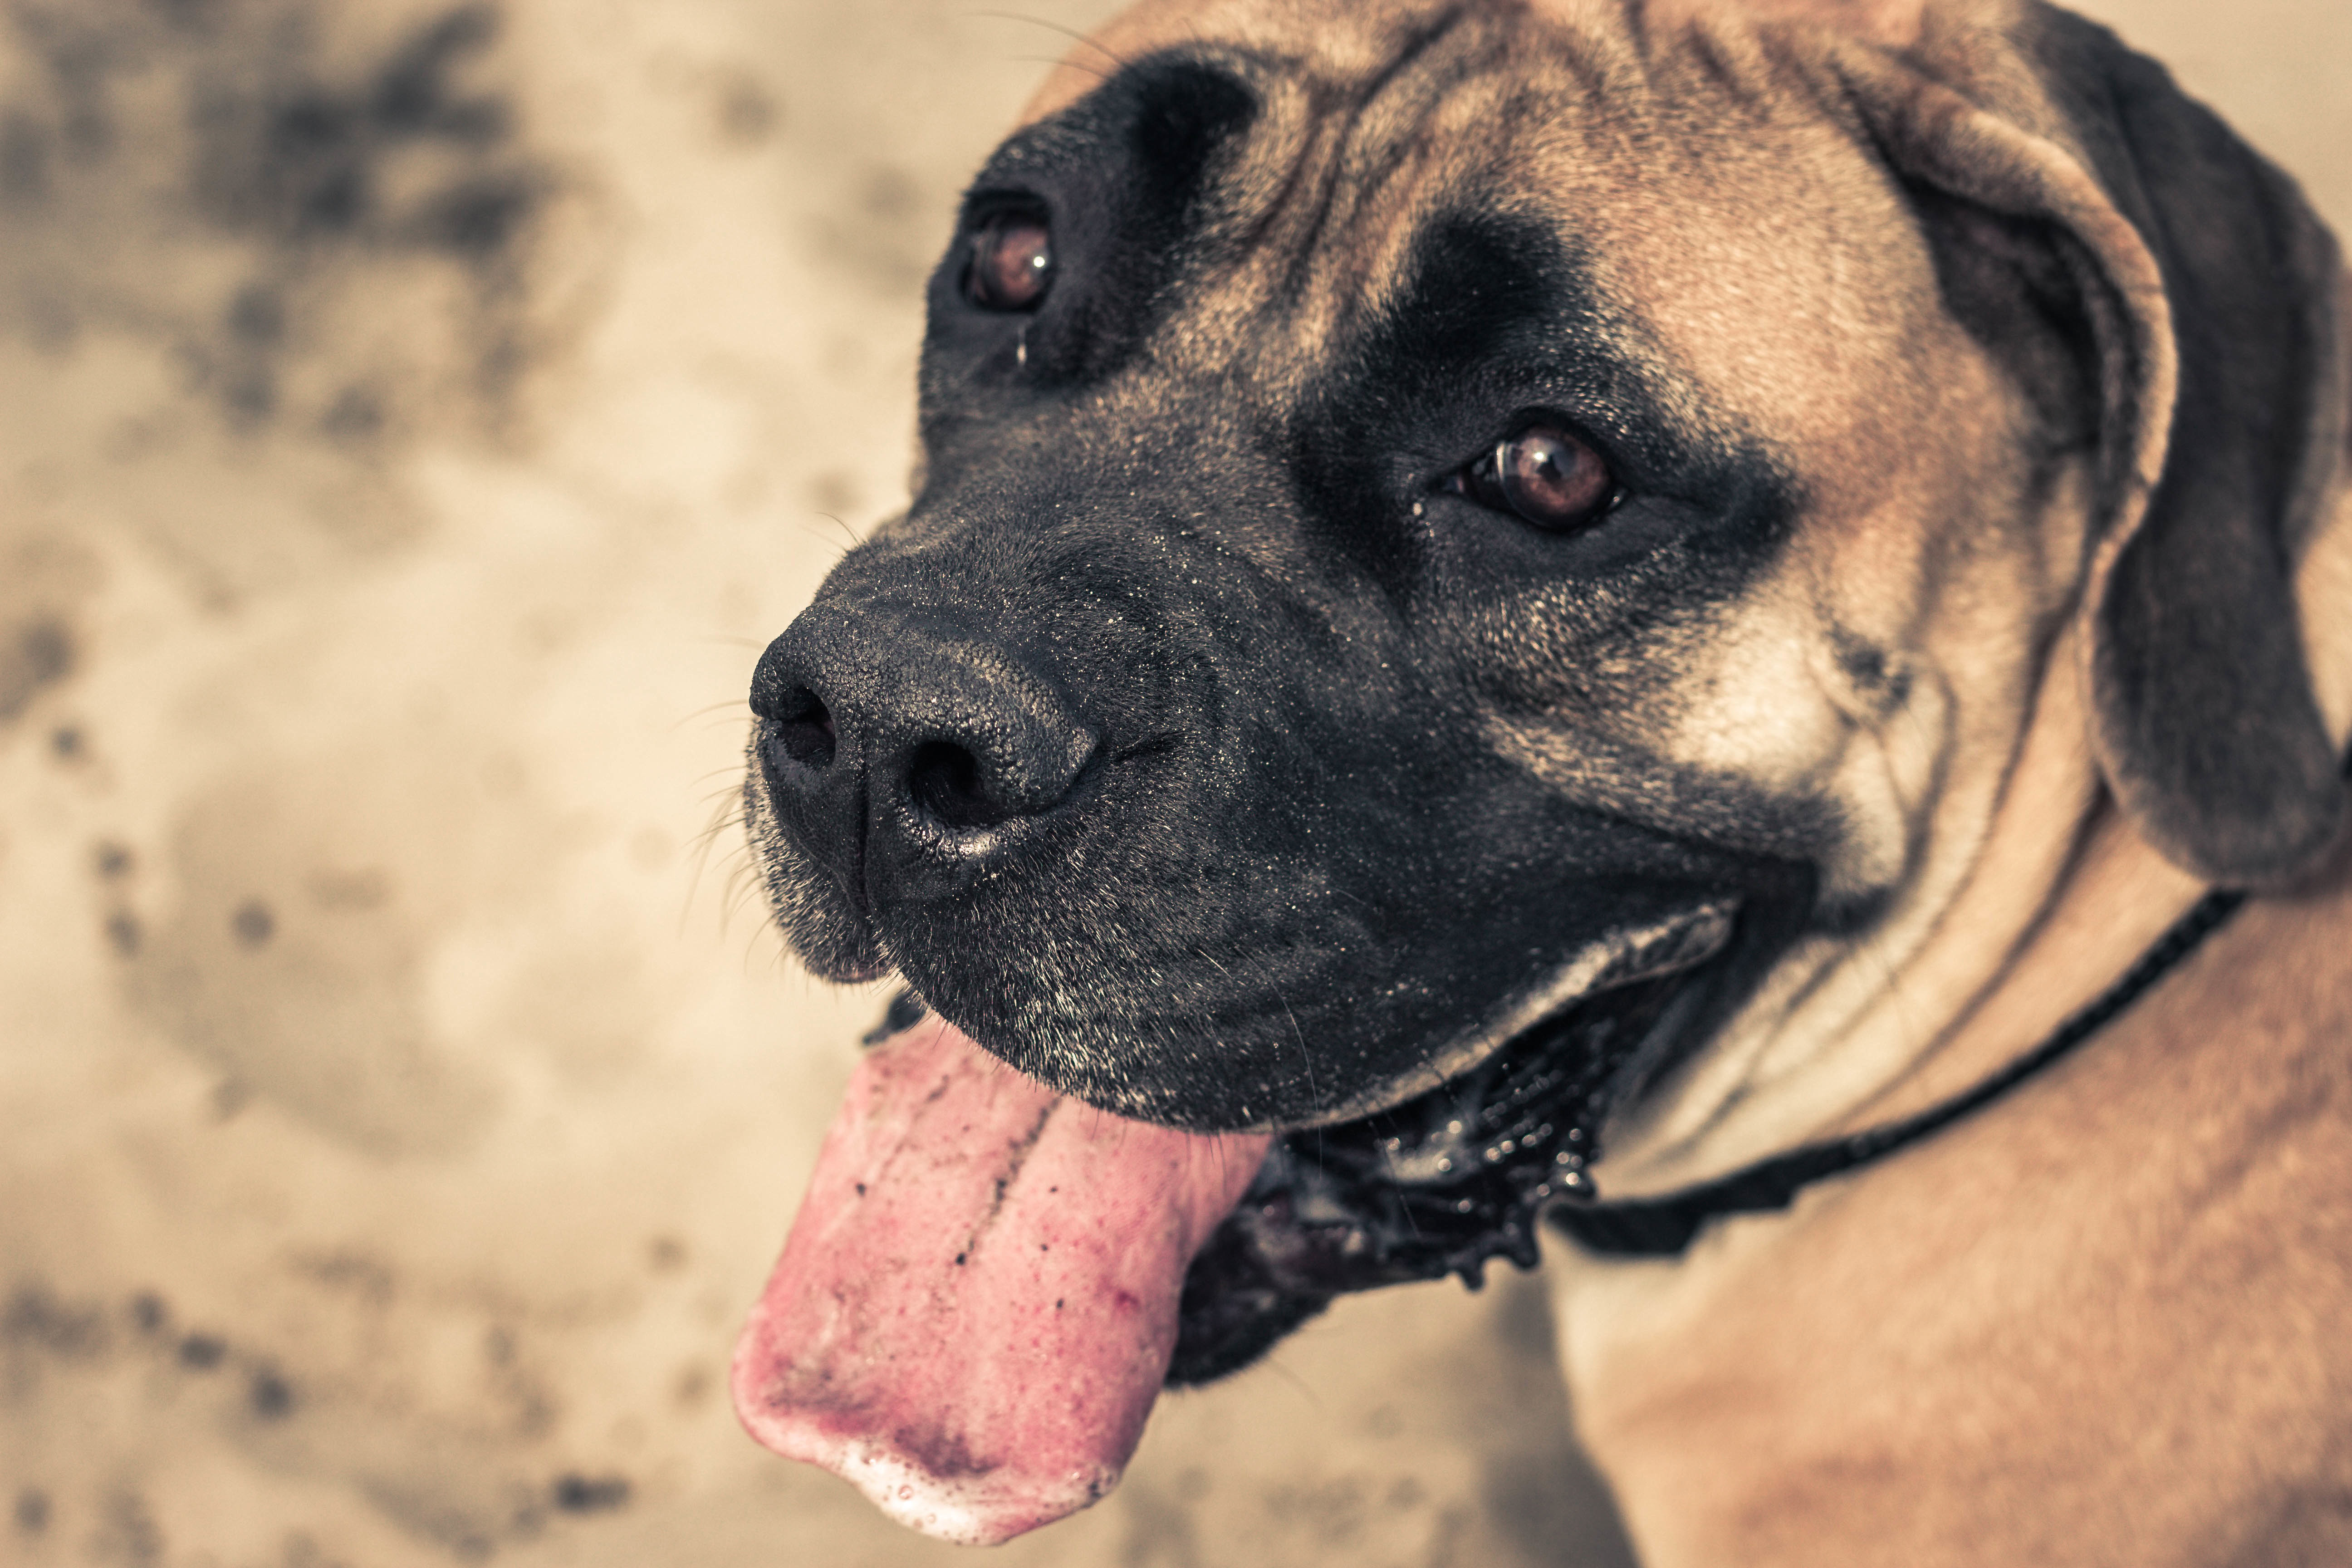
dog, mammal, vertebrate, dog breed, canidae, carnivore, snout, boerboel, bullmastiff, english mastiff, Molosser, fawn, american mastiff, alano espa ol, perro de presa canario, guard dog, alaunt, Perro de presa mallorquin, fila brasileiro, non sporting group, whiskers